Victory over Japan Day

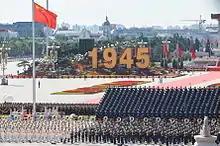
70th-anniversary Victory Day Parade on Tiananmen Square

On 15 August 1945 Australian Prime Minister Ben Chifley announced on radio that Japan had unconditionally surrendered to allied forces. This day, which has become known as VP Day, was marked with jubilant celebrations across the nation as citizens looked towards a future free of conflict and fear of invasion. To manage celebrations authorities closed pubs, as they had on VE Day. However, this did not dissuade individuals from partying, with crowds gathering in streets and strangers dancing together in city squares.